Asō Cabinet

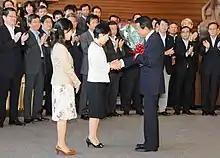
Prime Minister Asō presented with bouquet after resignation

The election on 30 August 2009 saw the disastrous defeat of the Liberal Democratic Party. 6 cabinet ministers lost their re-election bids, and the party lost the majority in the House of Representatives. Tarō Asō announced his resignation at that night. Following their defeat, two cabinet ministers were criticised for giving up the last ministerial duties after being absent from the WTO meeting in September.